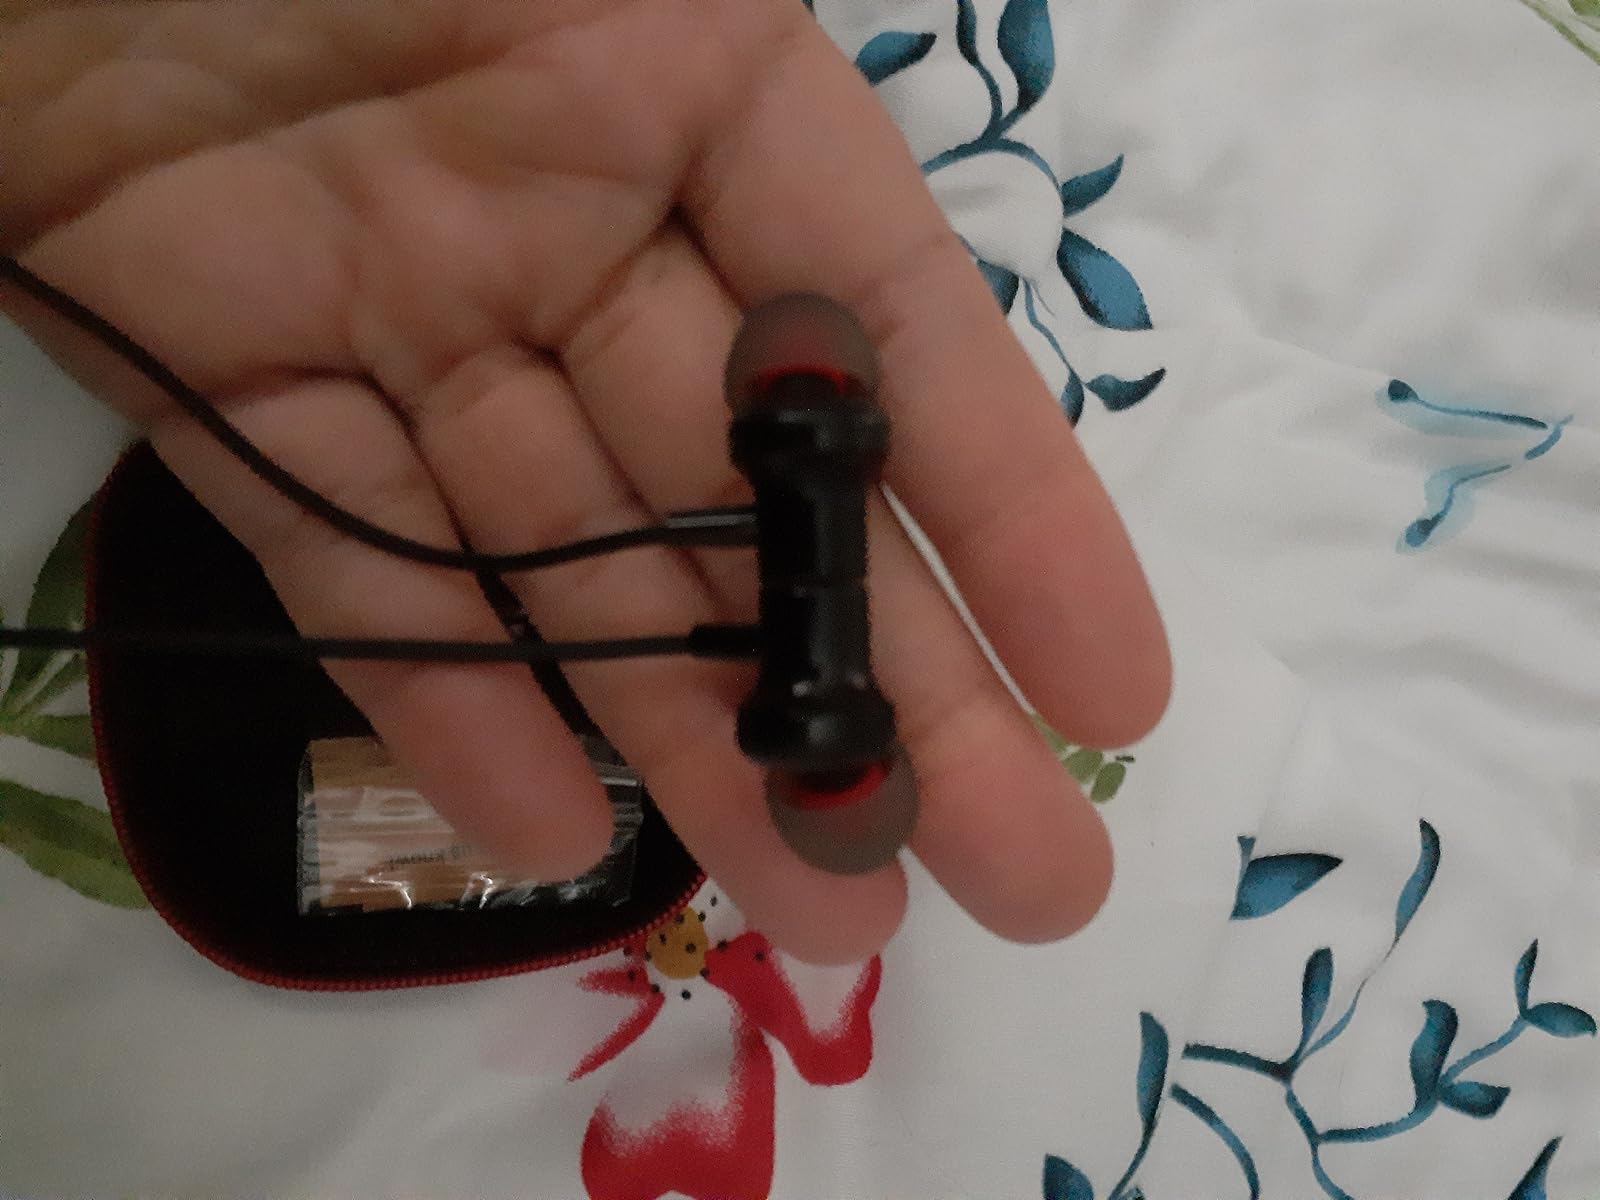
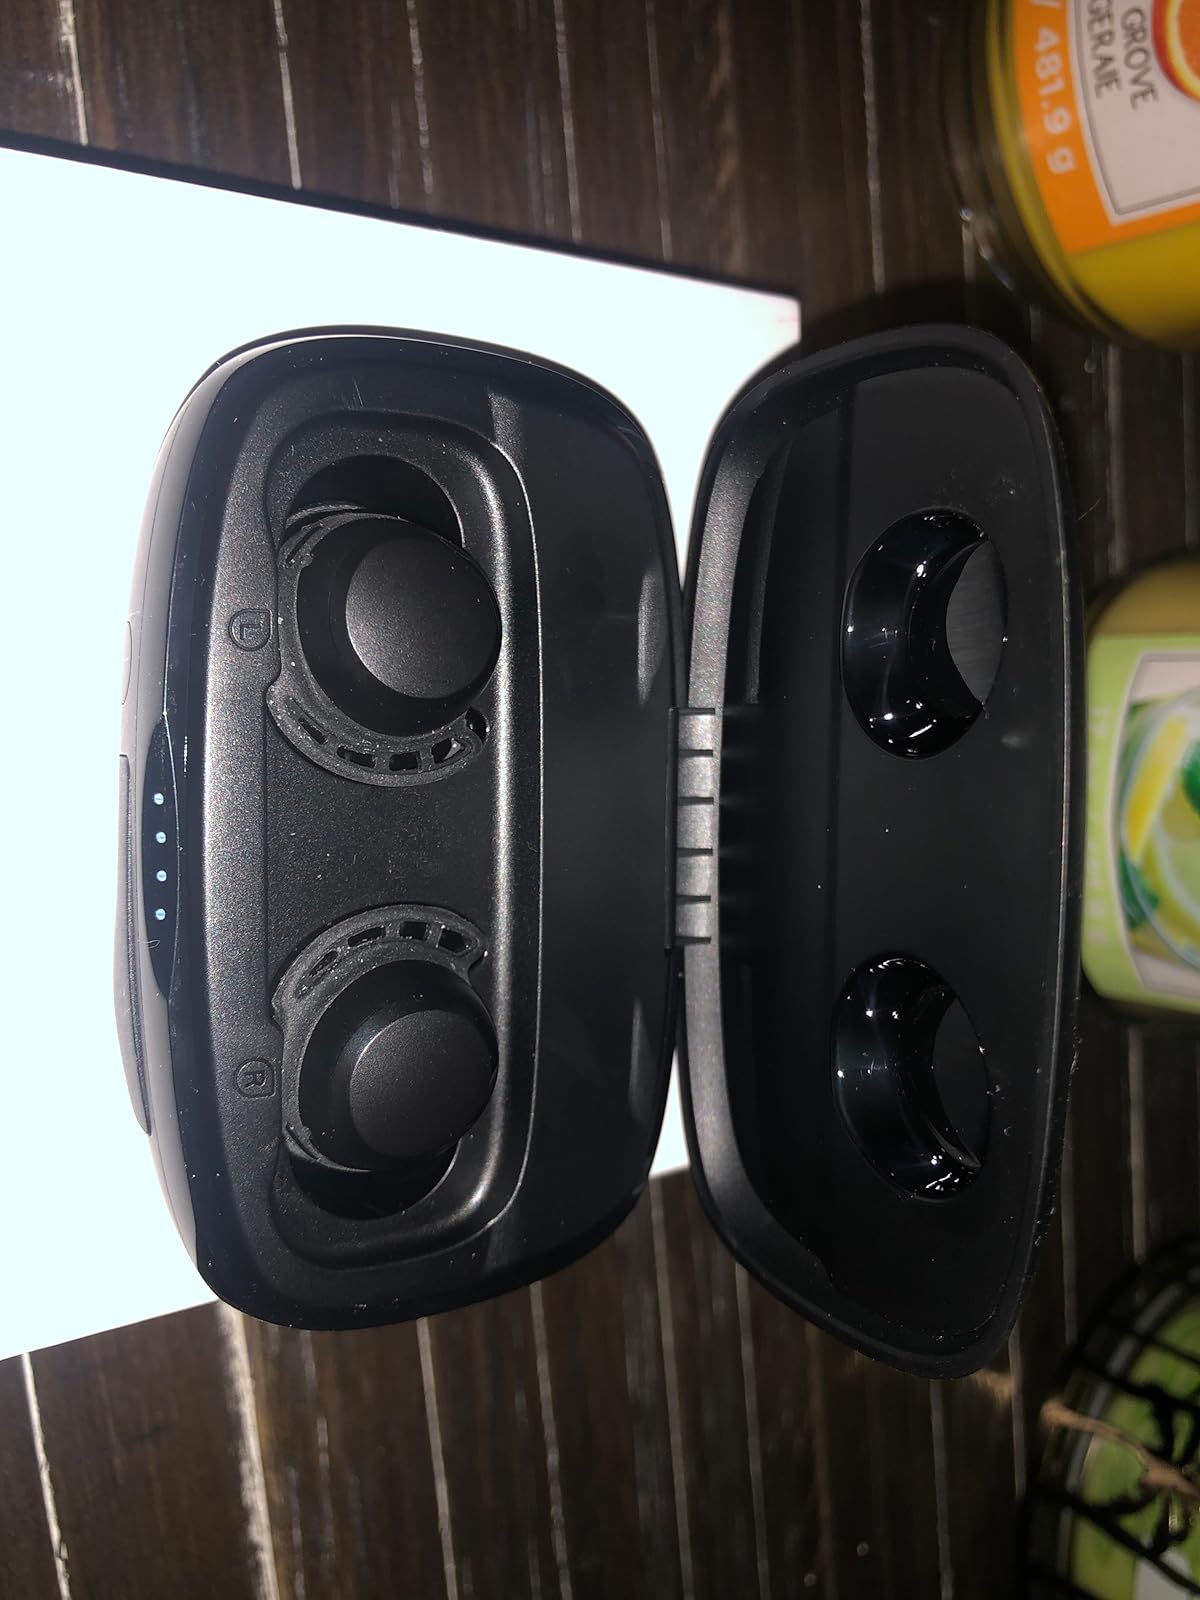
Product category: earbuds
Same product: no